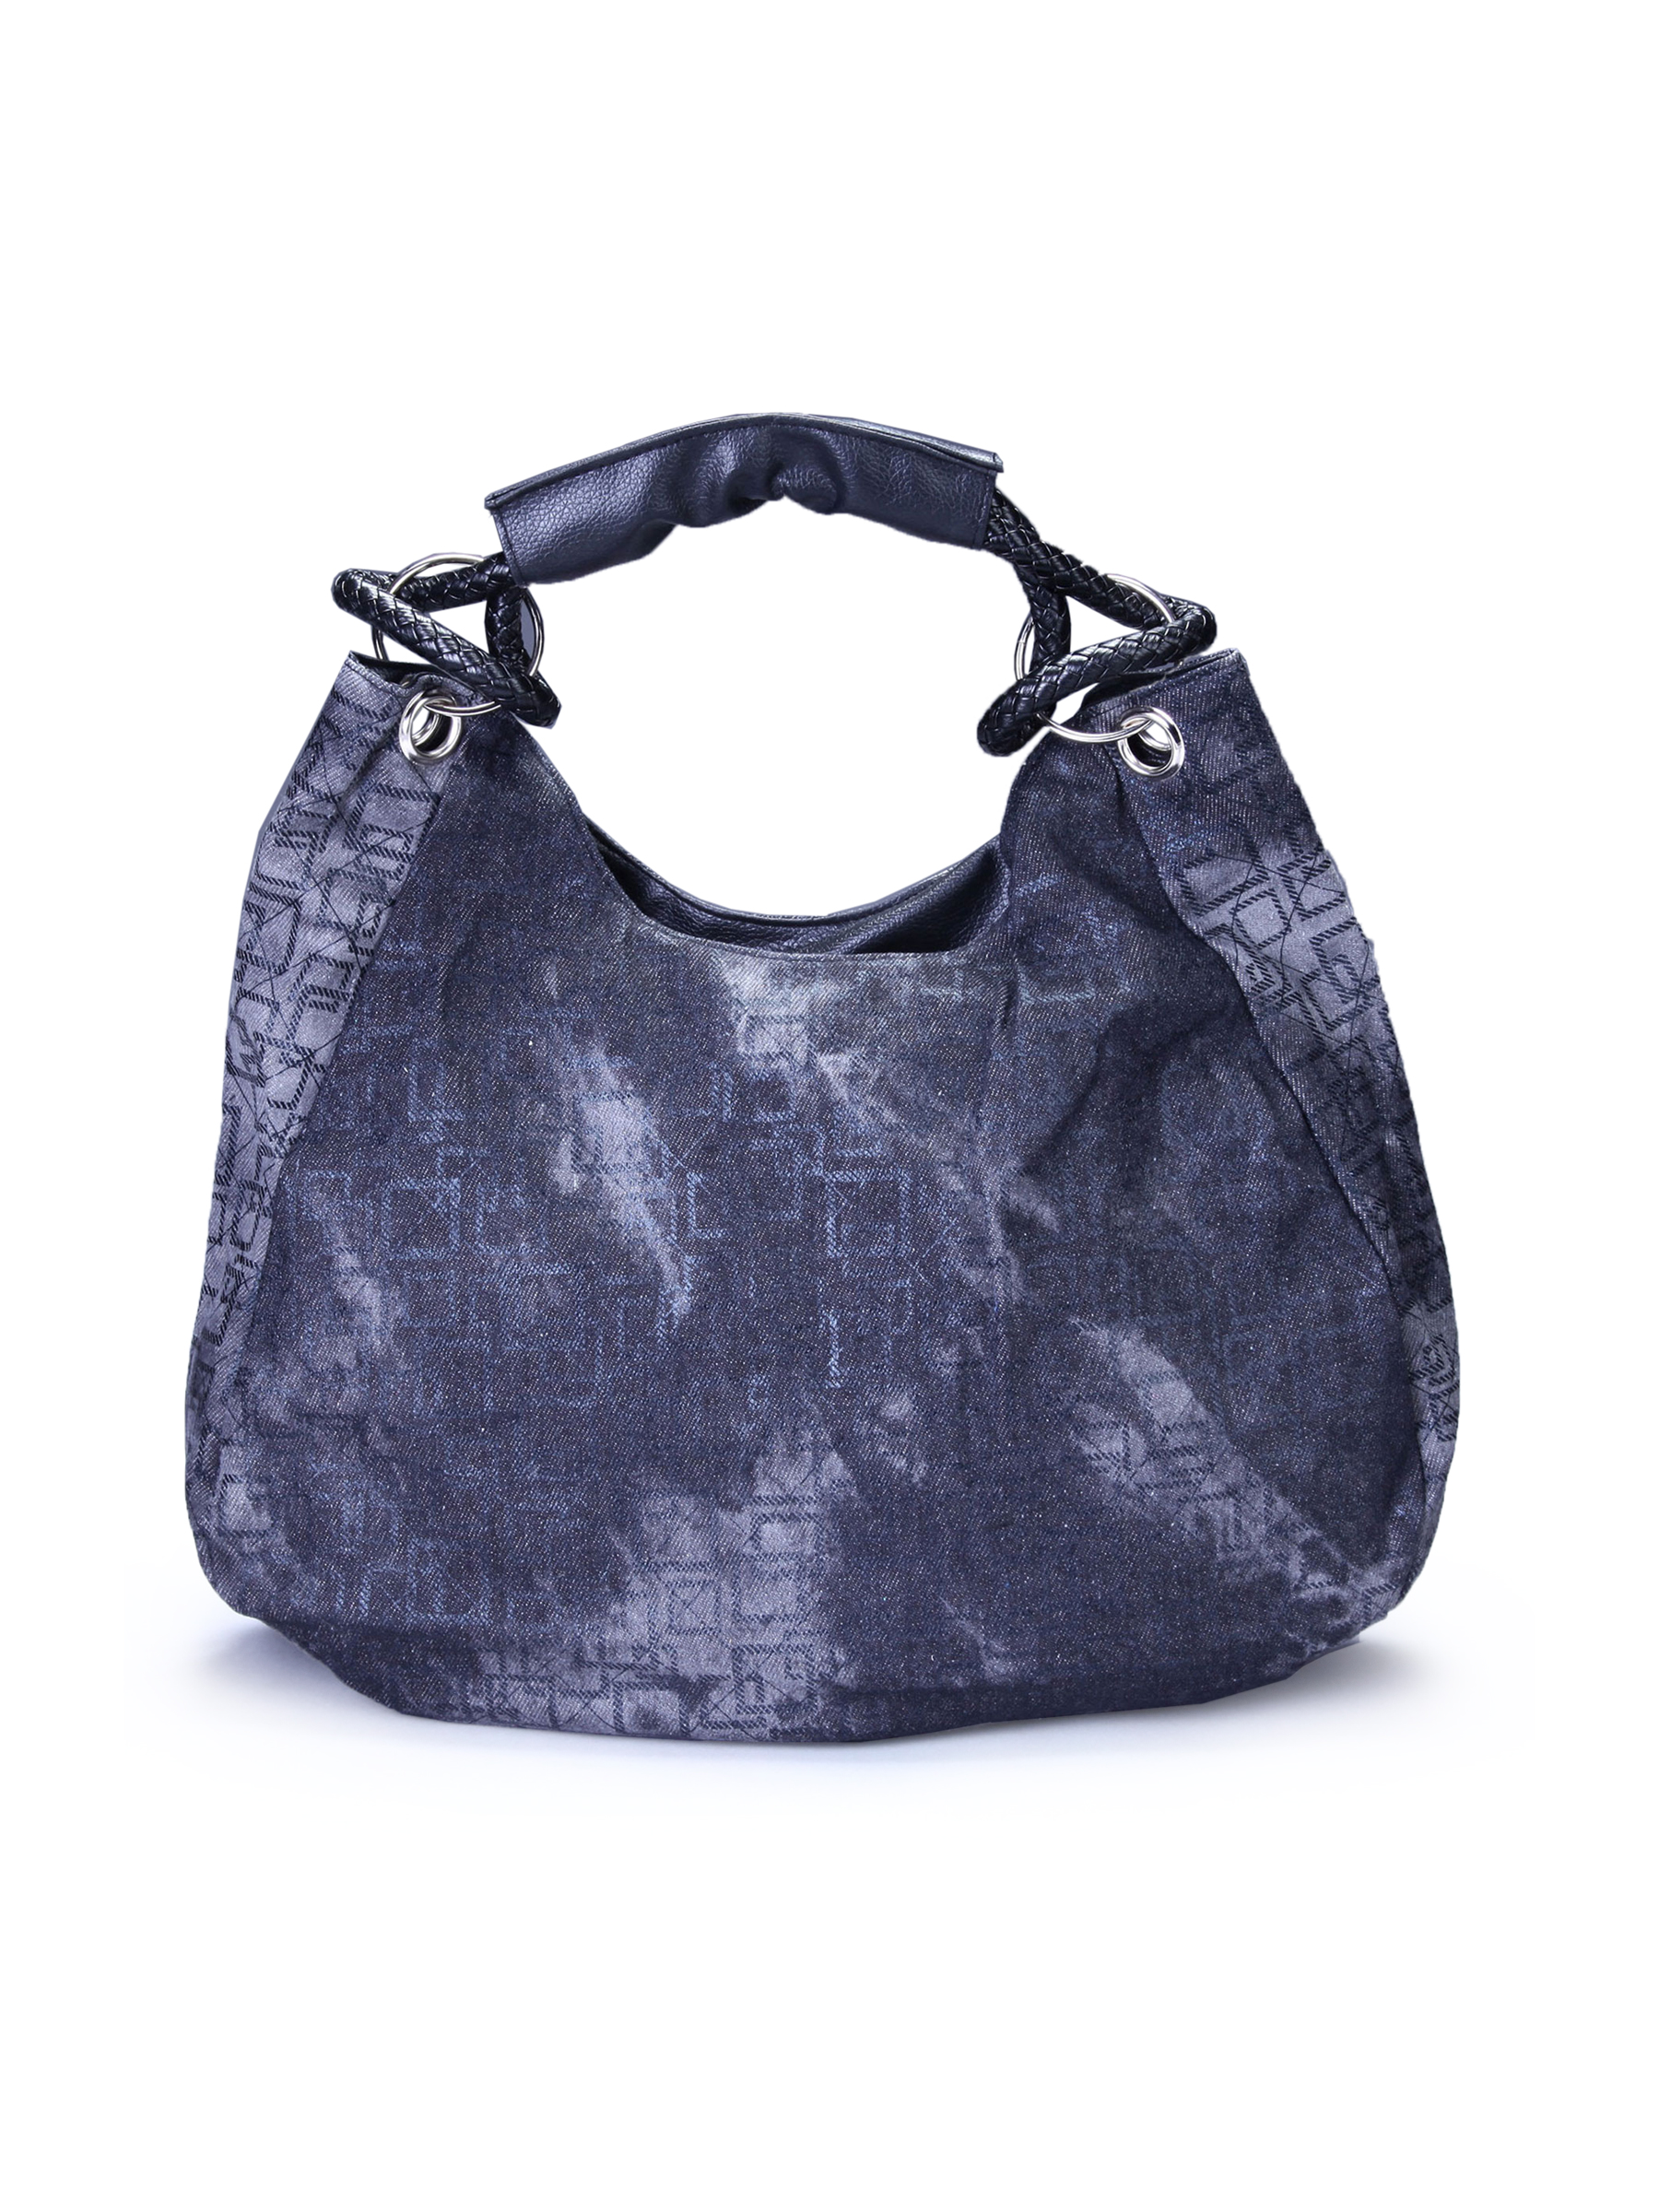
Murcia Women Casual Tote Grey Bag
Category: Accessories / Bags / Handbags
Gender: Women
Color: Grey
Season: Winter 2015
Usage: Casual